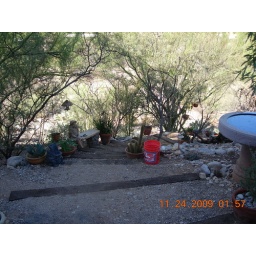
Dry river bed in distance